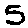
Label: 5